Keith Comstock

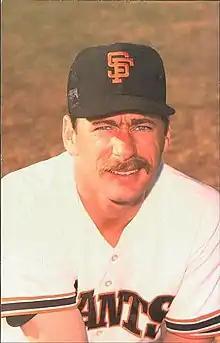
Comstock with the San Francisco Giants in 1987

Keith Martin Comstock (born December 23, 1955) is an American baseball coach and former relief pitcher. He played in Major League Baseball (MLB) for parts of six seasons, spending time with the Minnesota Twins, San Francisco Giants, San Diego Padres, and Seattle Mariners. He also played for the Yomiuri Giants of Nippon Professional Baseball (NPB) and several Minor League Baseball teams in various countries.